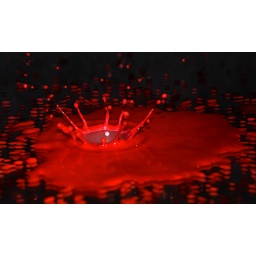
Red water crown with a white drop in the middle. Dark background on a mirrored surface.